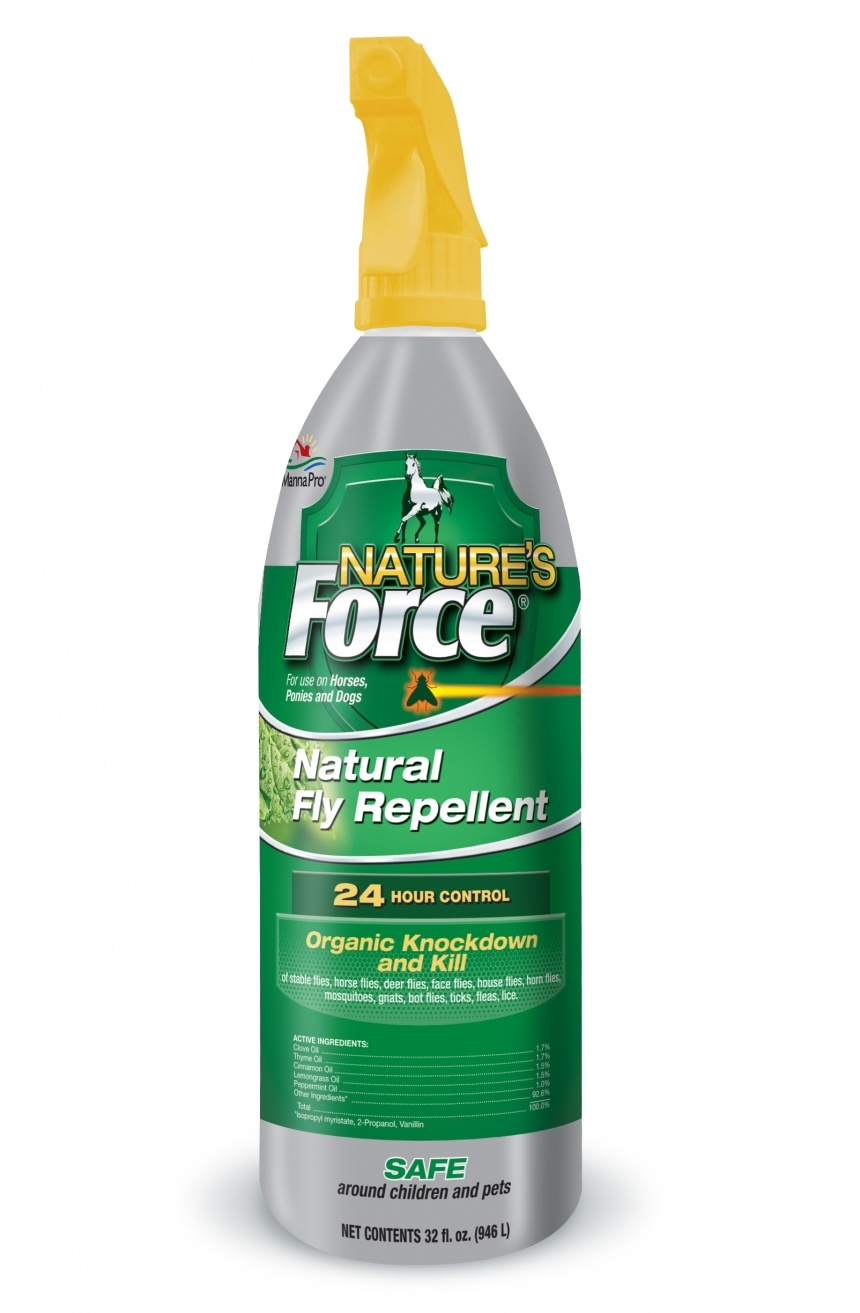
Manna Pro Nature's Force Fly Spray 32oz
Product Features: For use on horses, ponies and dogs Natural Fly Repellant 24 hour control Organic Knockdown and Kill Safe around children and pets
Brand: Manna Pro
Category: Animals & Pet Supplies > Pet Supplies > Pet Flea & Tick Control > Flea & Tick Sprays